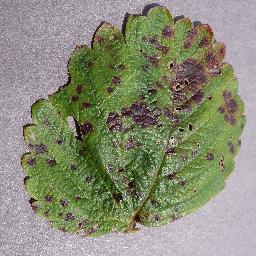
Label: Strawberry___Leaf_scorch